High Time (film)

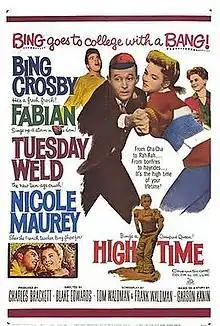
Theatrical release poster

High Time is a 1960 American comedy film directed by Blake Edwards and starring Bing Crosby, Fabian, Tuesday Weld, and Nicole Maurey. The film is told from the perspective of a middle-aged man who enters the world of a new generation of postwar youth.